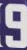
Number: 9